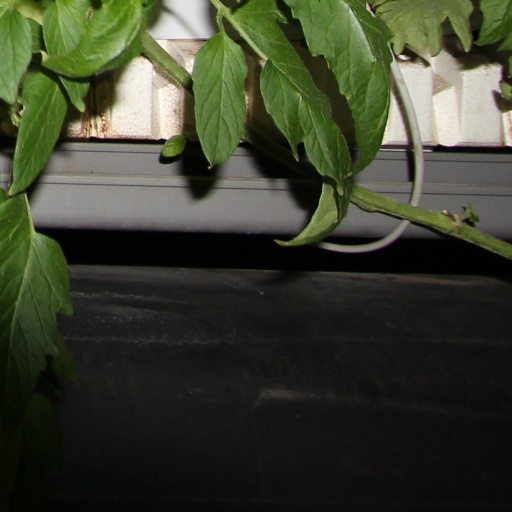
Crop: tomato